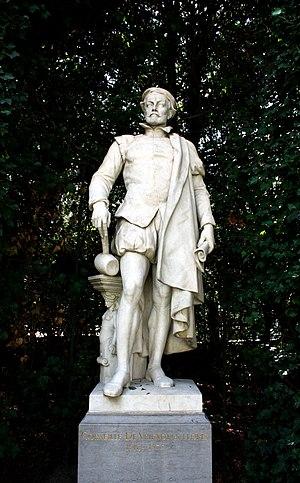
Statue de Corneille De Vriendt (dit Floris) dans le square du Petit Sablon à Bruxelles. Fait partie du lot classé n°2043-0031/0 Русский: Корнелис Флорис де Вринде (1513/14 — 20 октября 1575) — голландский архитектор и скульптор эпохи позднего Возрождения
Jules Pecher est un peintre et sculpteur belge né à Anvers le 4 janvier 1830 et mort dans cette même ville le 19 juin 1899.
Cornelis Floris de Vriendt, né en 1514 et mort le 20 octobre 1575, est un architecte et sculpteur de la Renaissance flamande. Il a joué un rôle important dans la construction de l'Hôtel de ville d'Anvers.